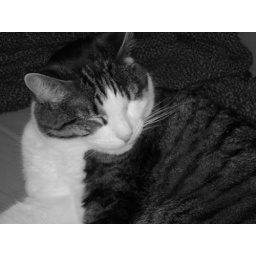
annie in black and white sleeping